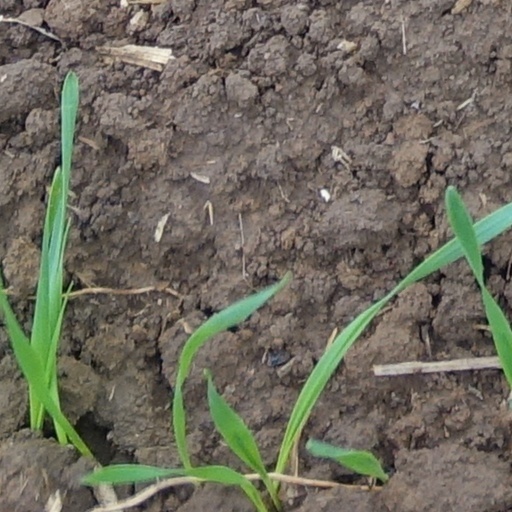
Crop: wheat